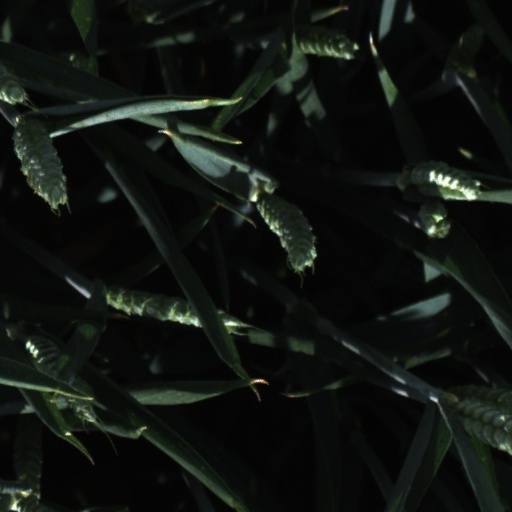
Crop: wheat